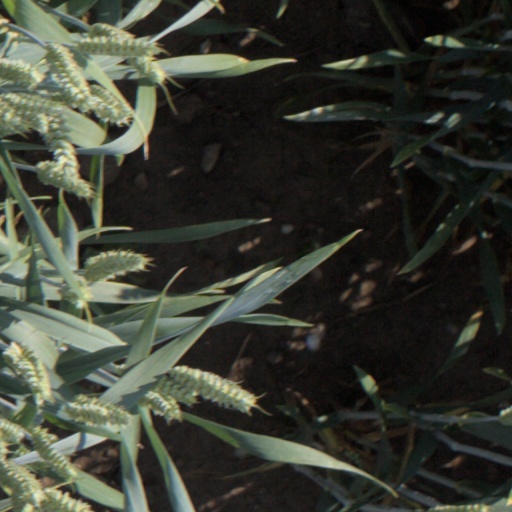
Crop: wheat